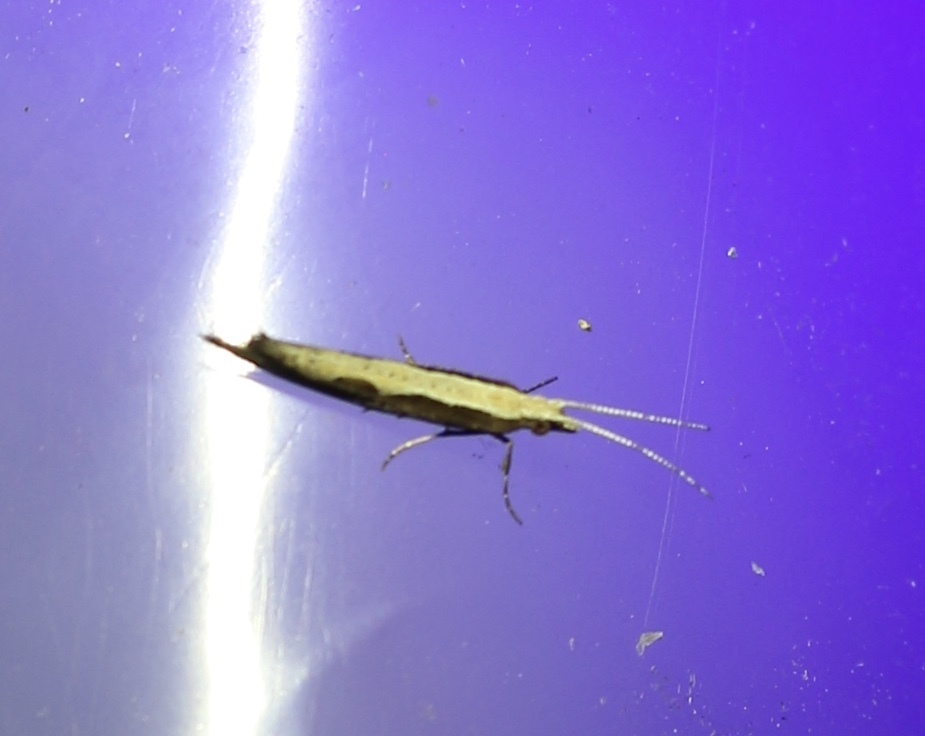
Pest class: diamondback_moth